The Good News (Mad Men)

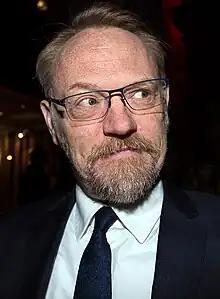
Jared Harris was praised by multiple commentators for his performance in the episode.

On its original American broadcast on August 8, 2010, on AMC, the episode was viewed by 2.22 million people.